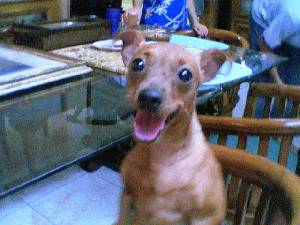
Animal: dog
Breed: miniature_pinscher